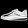
Label: Sneaker